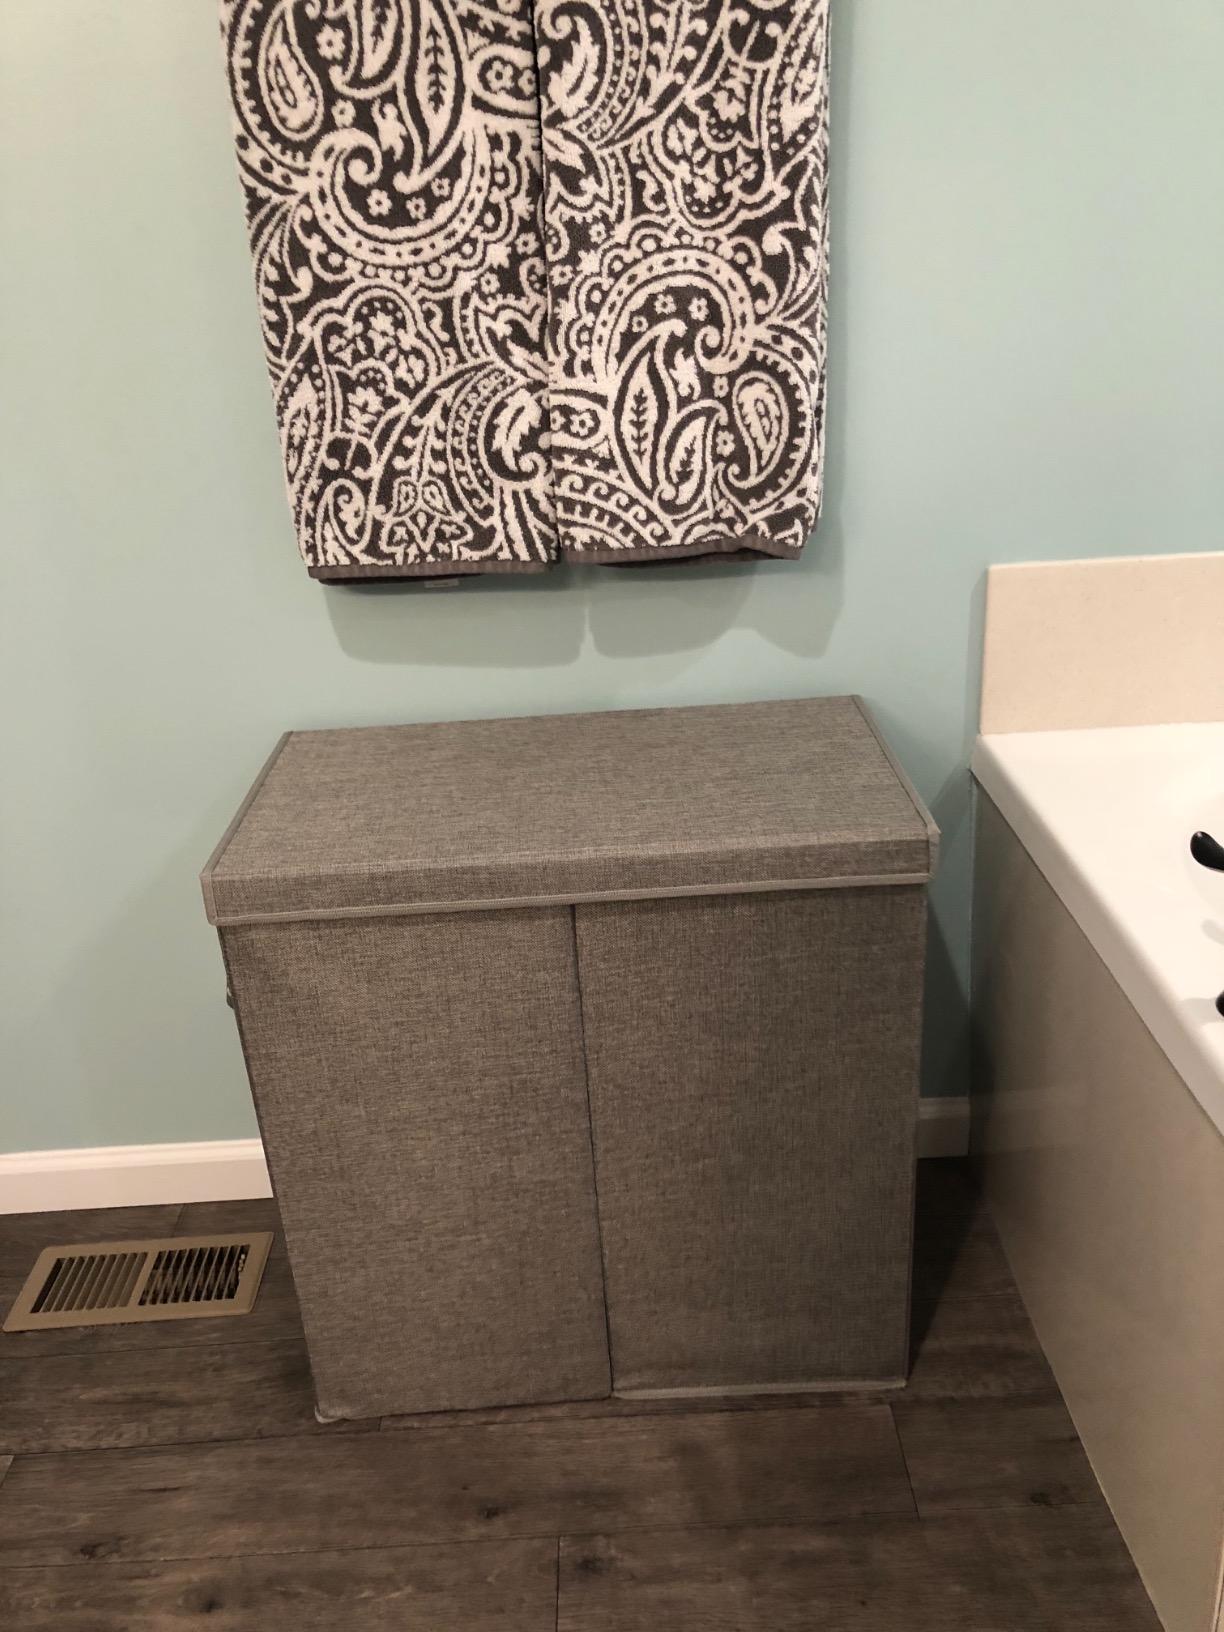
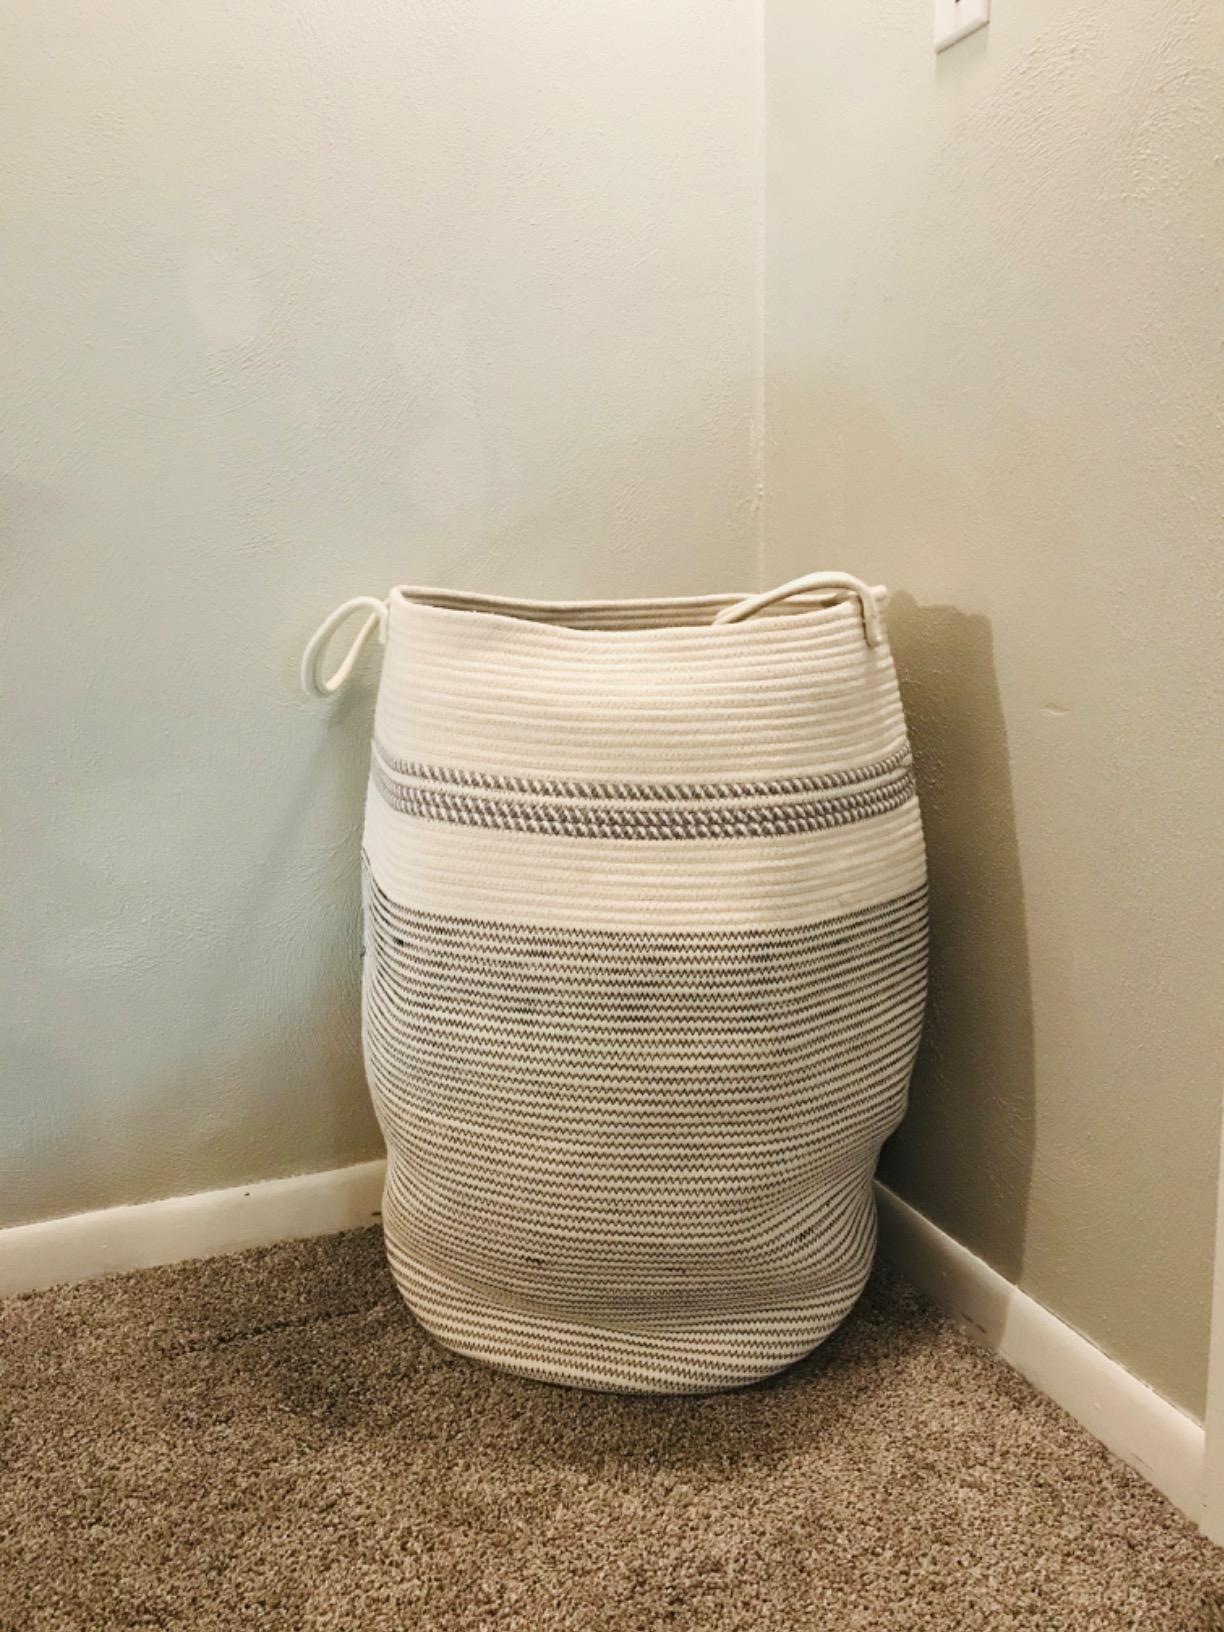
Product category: items_hamper
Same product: no